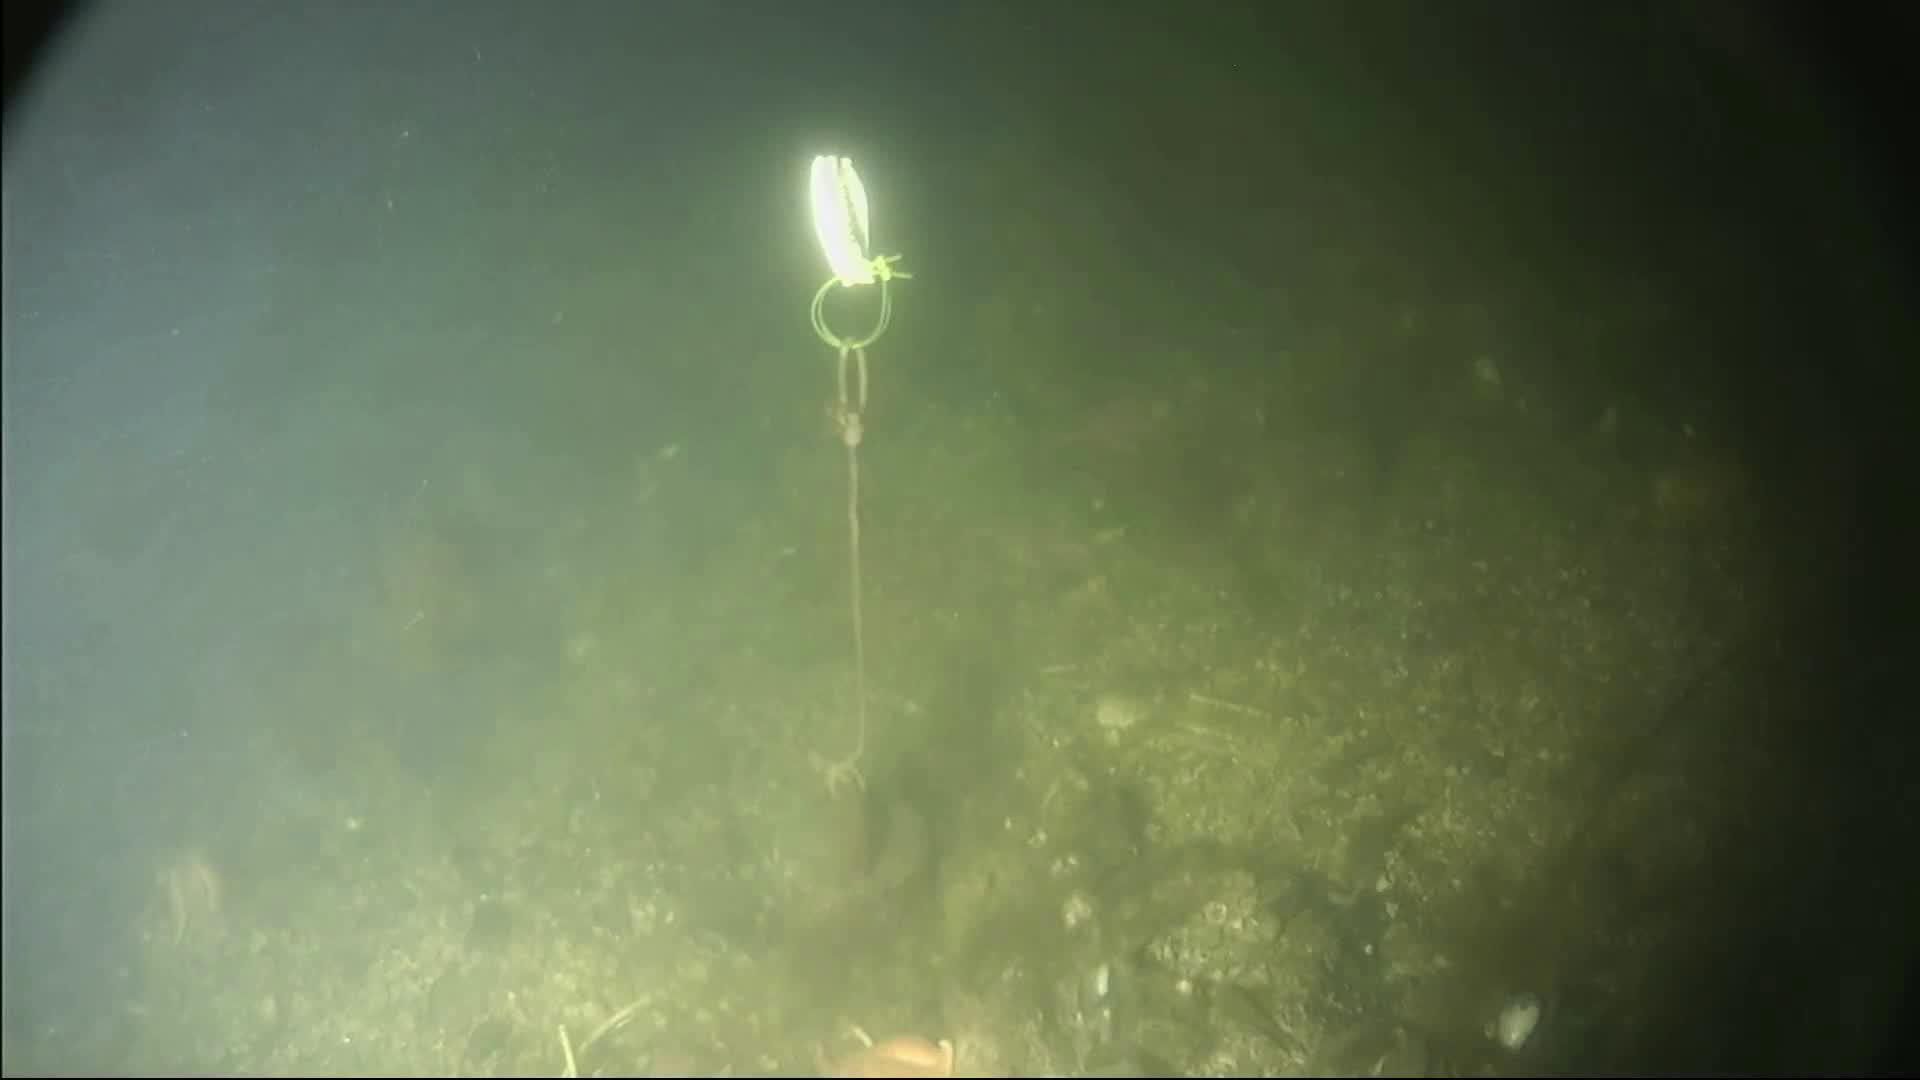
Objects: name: starfish